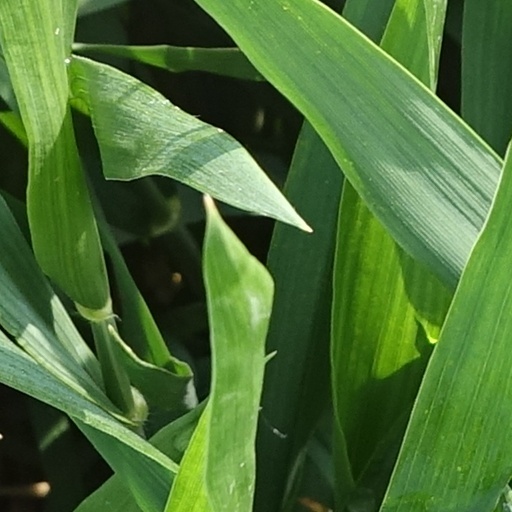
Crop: wheat